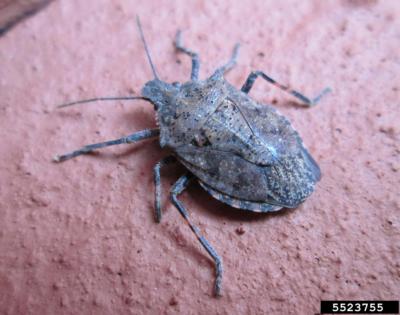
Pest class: stink_bug